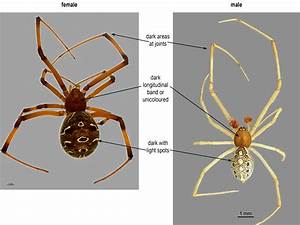
Label: ragno